Lace tells

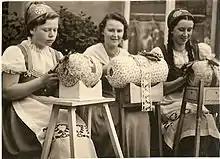
Lacemakers at an Ore Mountains workshop, 1936

Lace tells were catchy rhymes chanted to the rhythm of bobbin lace manufacture in lace schools and workshops in Flanders, the English East Midlands, and the Saxon Ore Mountains. Tells helped lacemakers to count stitches, maintain a steady rhythm, and stay awake and focused. Lace tells were also used in lacemaking schools in order to increase the speed of work and to teach discipline and lace skills to children—including basic numeracy. Lace tells often borrowed content from existing songs and legends, adapting familiar narratives and formulations to metaphors relying on jargon and details of lace manufacture. Aside from lace manufacture, lace tells often concerned death and violence, as well as expressions of resentment and vengefulness against the girls' parents, school mistresses, and lace merchants.